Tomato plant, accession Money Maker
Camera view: horizontal (90 deg, fisheye); turntable rotation: 180 degrees
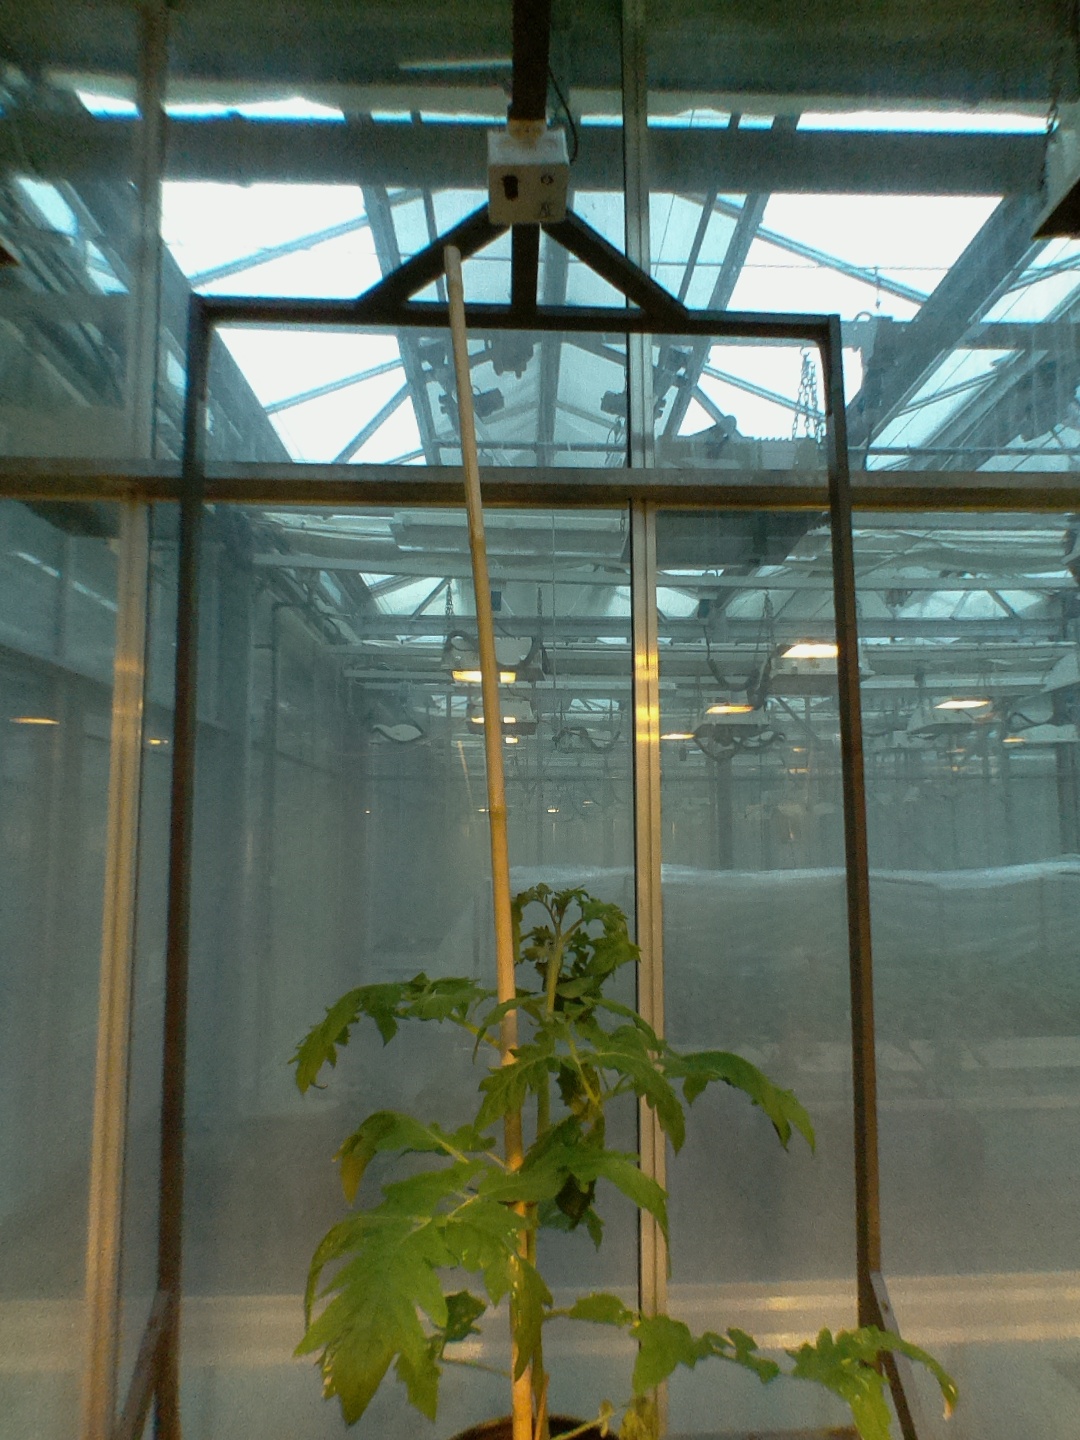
BBCH growth stage 51: First inflorence visible, visible closed flower bud